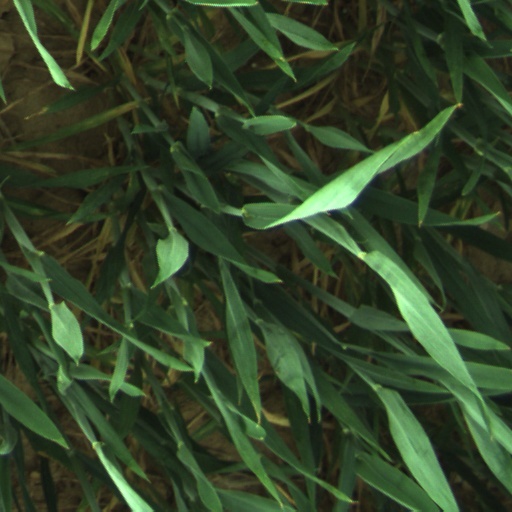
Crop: wheat